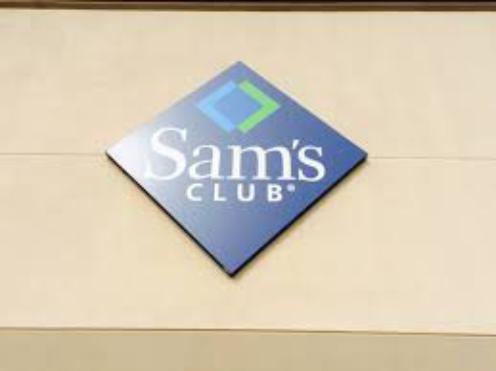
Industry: Others